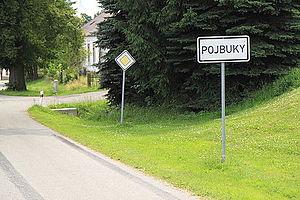
Pojbuky est une commune du district de Tábor, dans la région de Bohême-du-Sud, en République tchèque. Sa population s'élevait à 119 habitants en 2017.